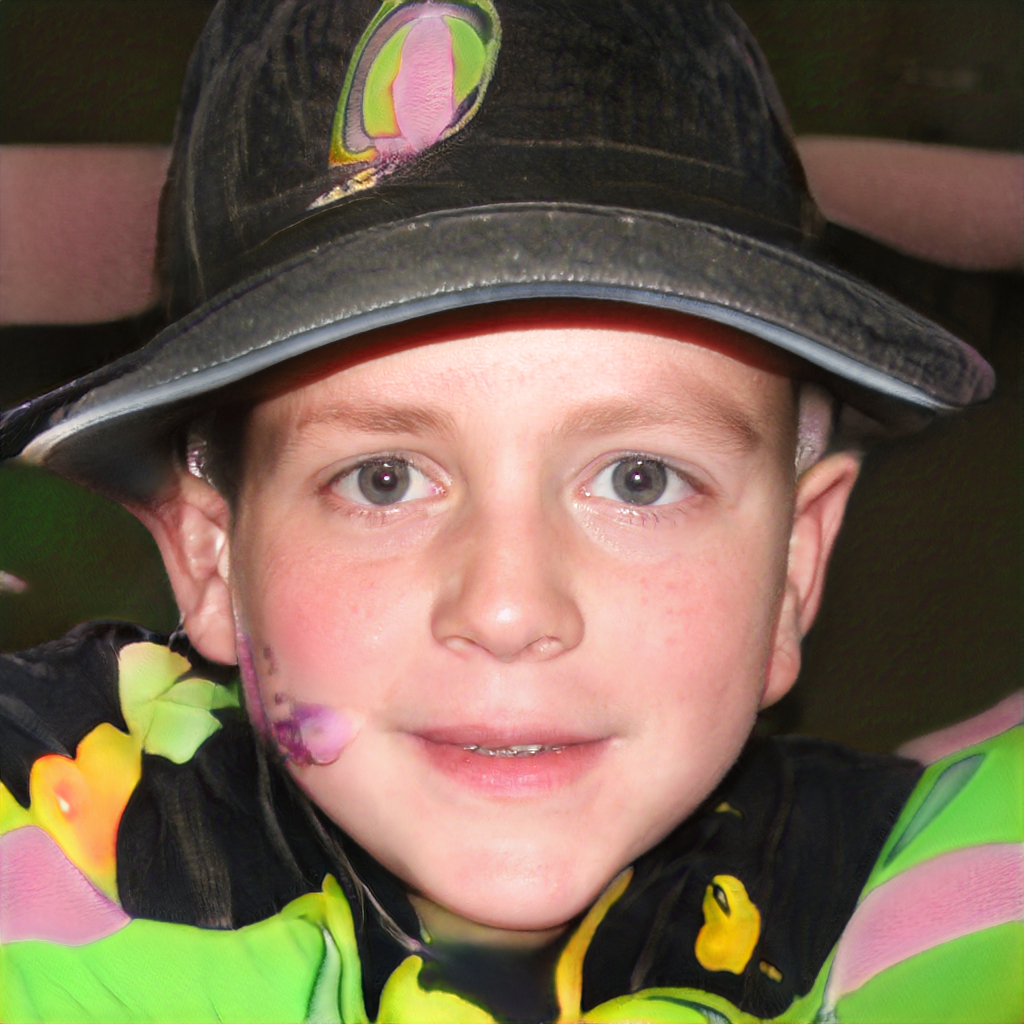
Label: Colored